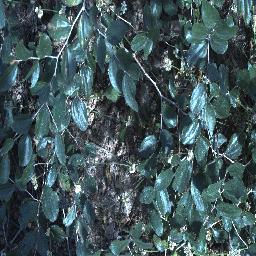
Label: chinee_apple